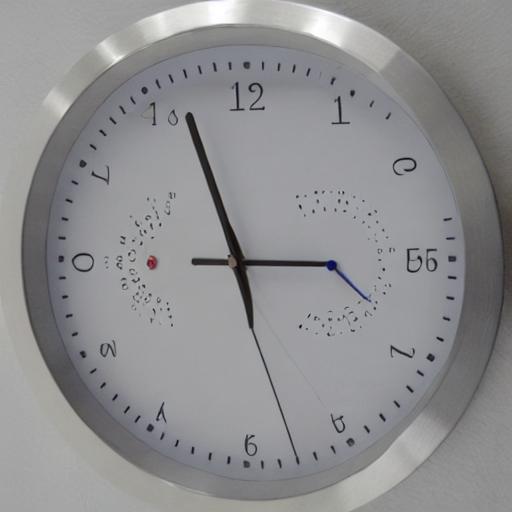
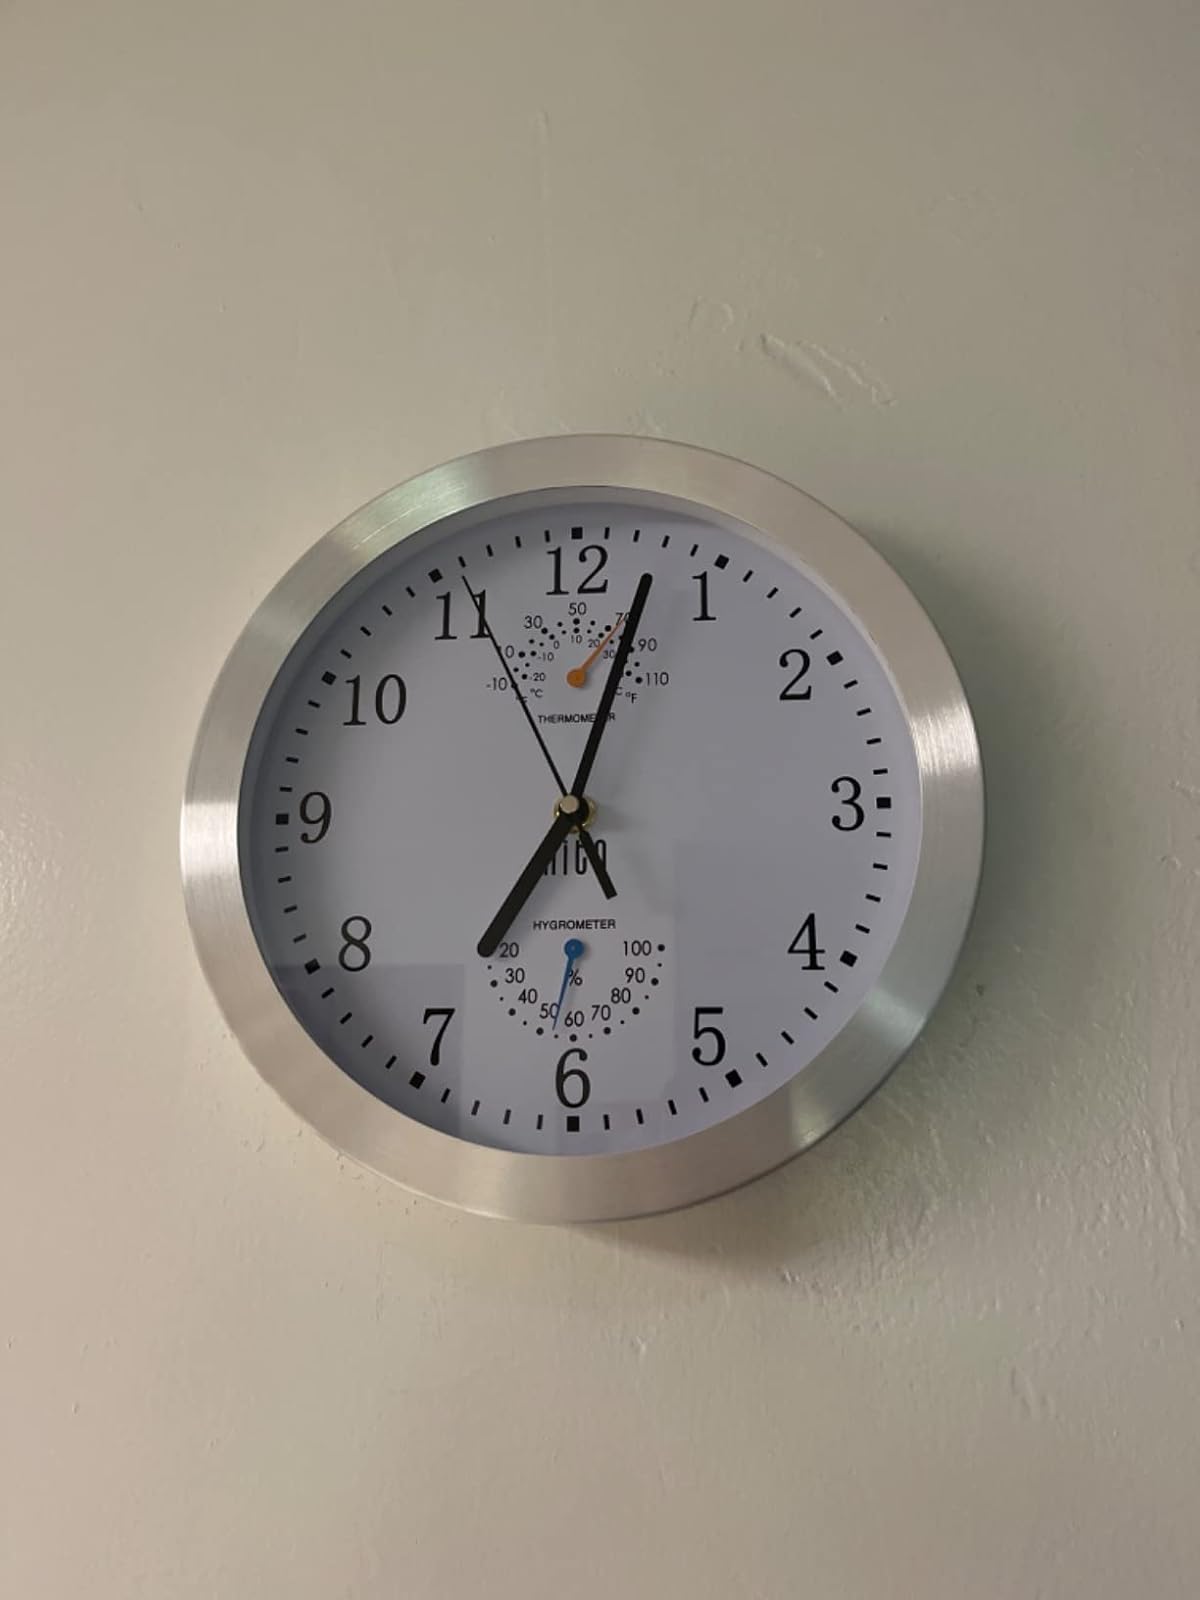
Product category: clock
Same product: no